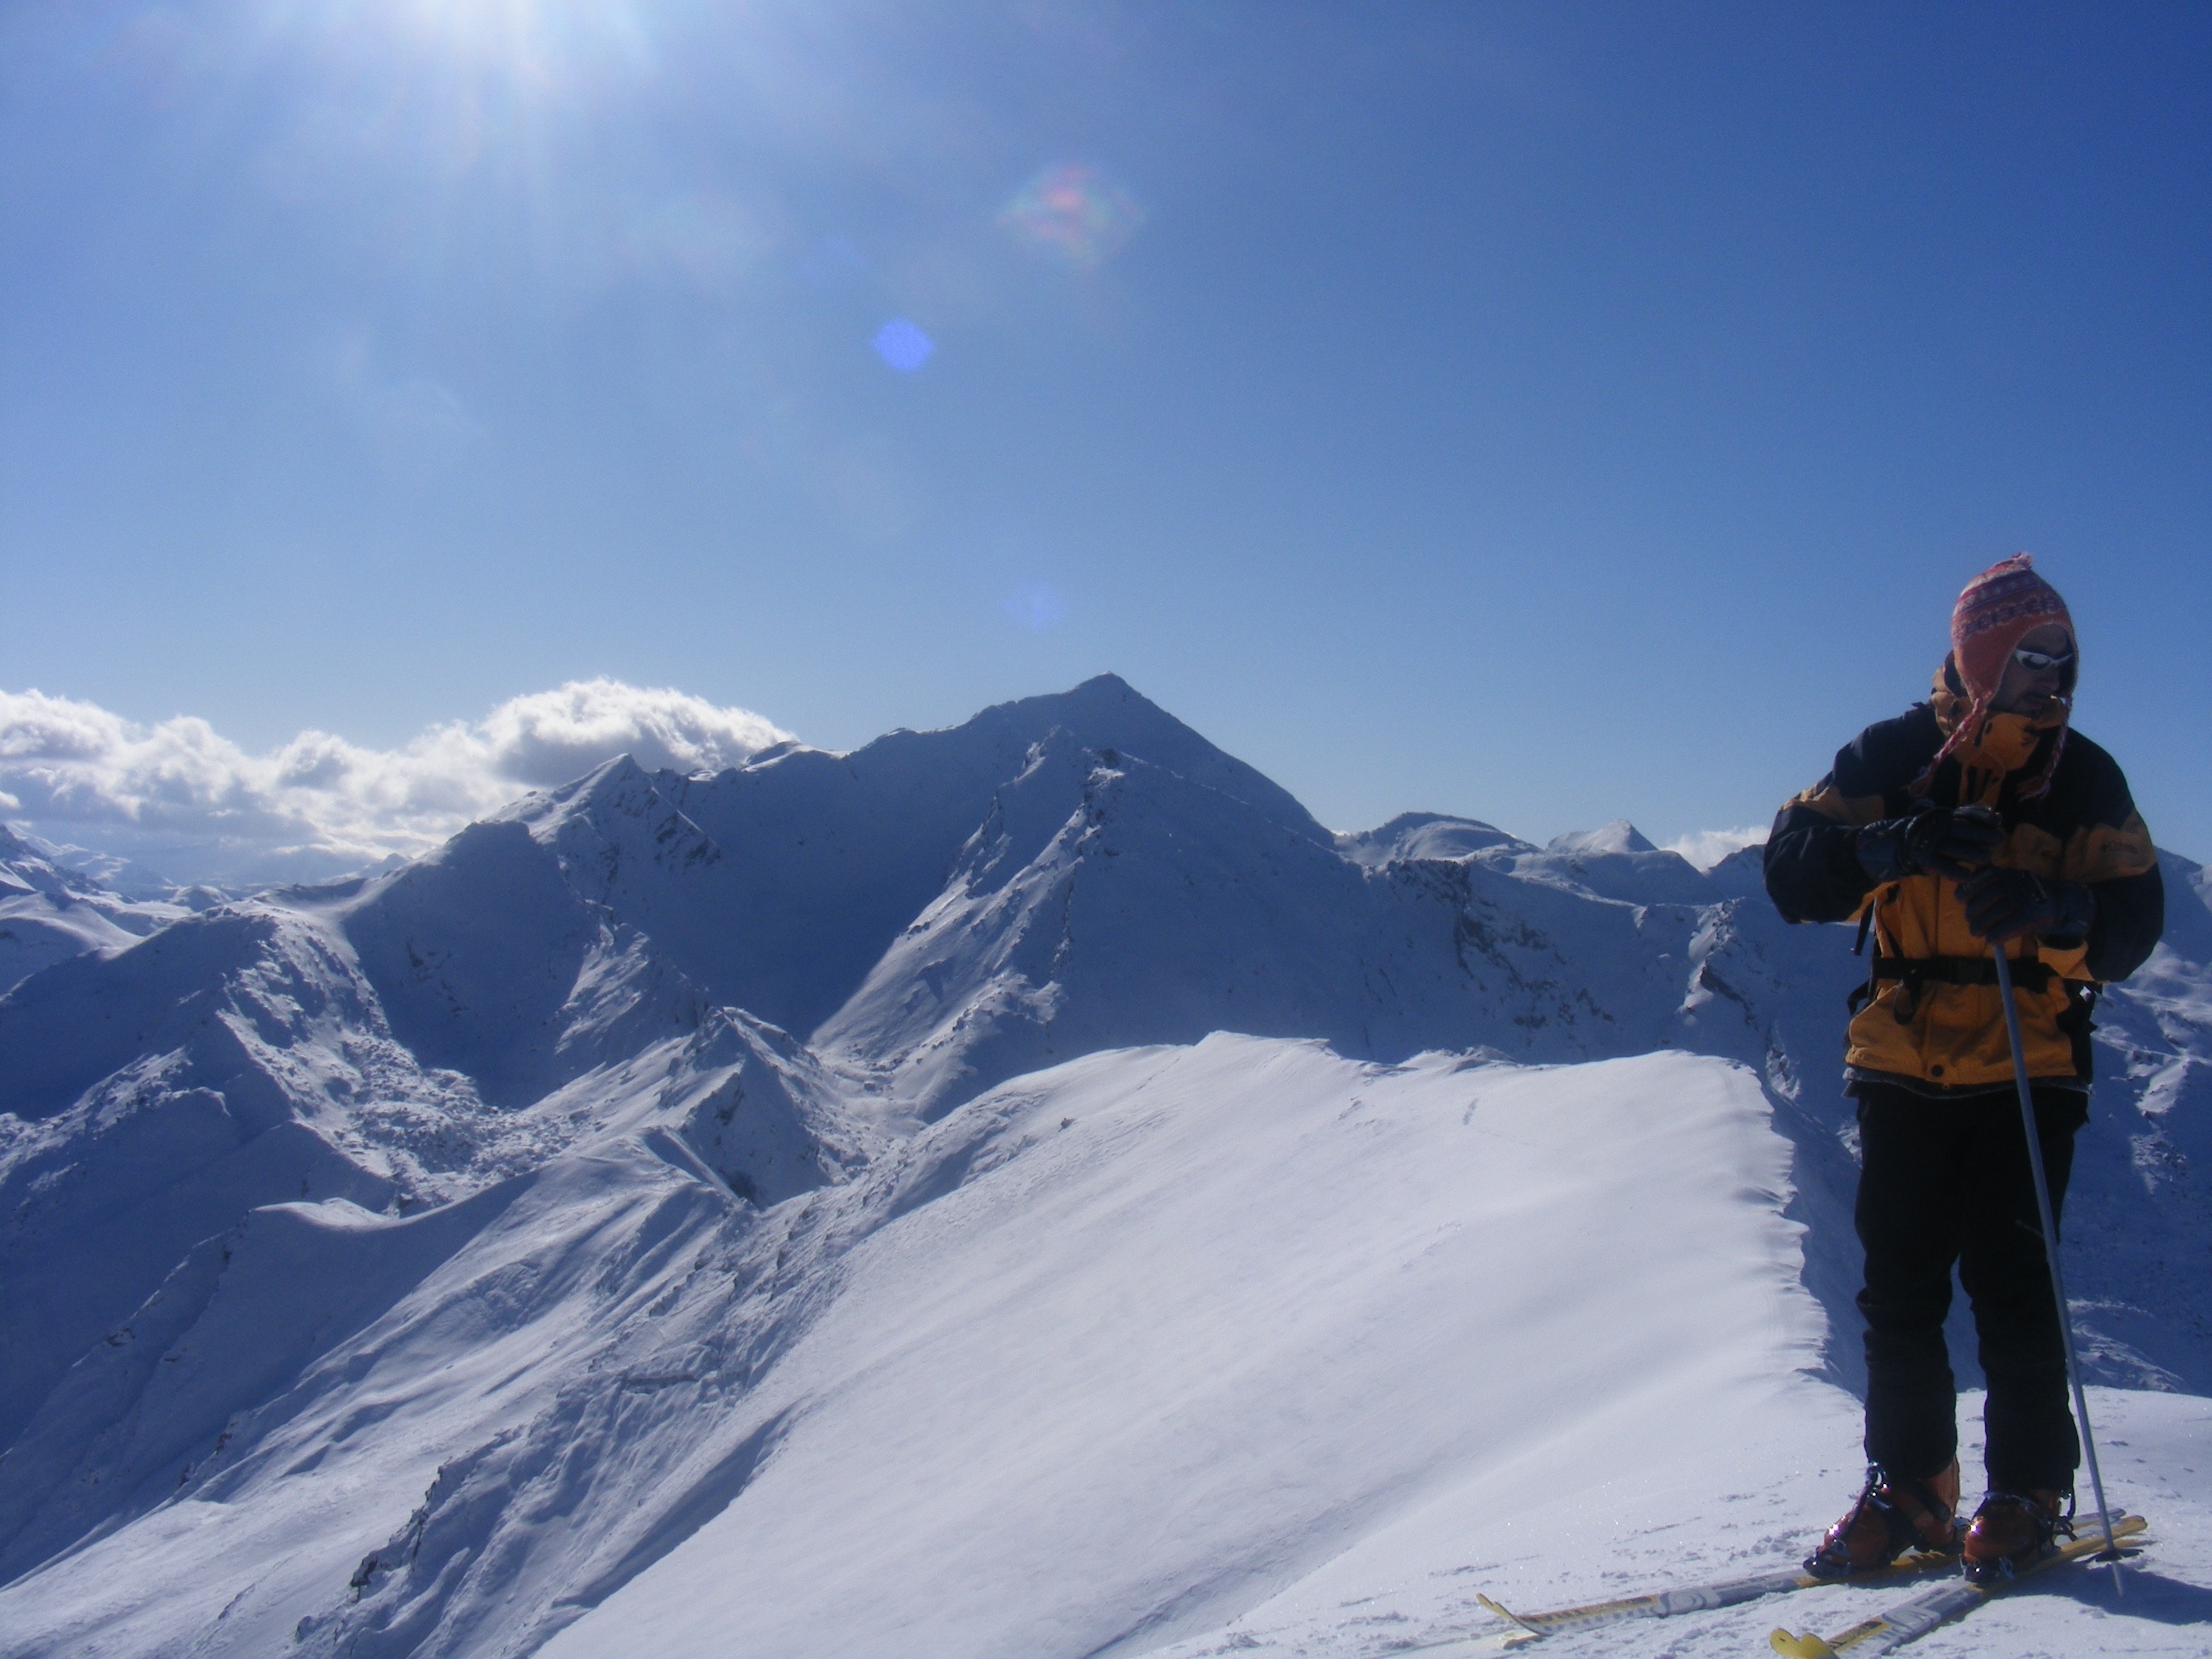
person, mountain, snow, winter, hiking, sport, adventure, mountain range, recreation, extreme, descent, extreme sport, skiing, ridge, summit, mountaineering, winter sport, sports, alps, ski, footwear, piste, higher, ski touring, nordic skiing, ski mountaineering, ski equipment, outdoor recreation, the snow, mountainous landforms, geological phenomenon, top before